Tierra (computer simulation)

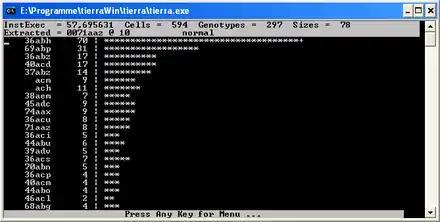
A running Tierra simulation

Tierra is a computer simulation developed by ecologist Thomas S. Ray in the early 1990s in which computer programs compete for time (central processing unit (CPU) time) and space (access to main memory). In this context, the computer programs in Tierra are considered to be evolvable and can mutate, self-replicate and recombine. Tierra's virtual machine is written in C. It operates on a custom instruction set designed to facilitate code changes and reordering, including features such as jump to template (as opposed to the relative or absolute jumps common to most instruction sets).